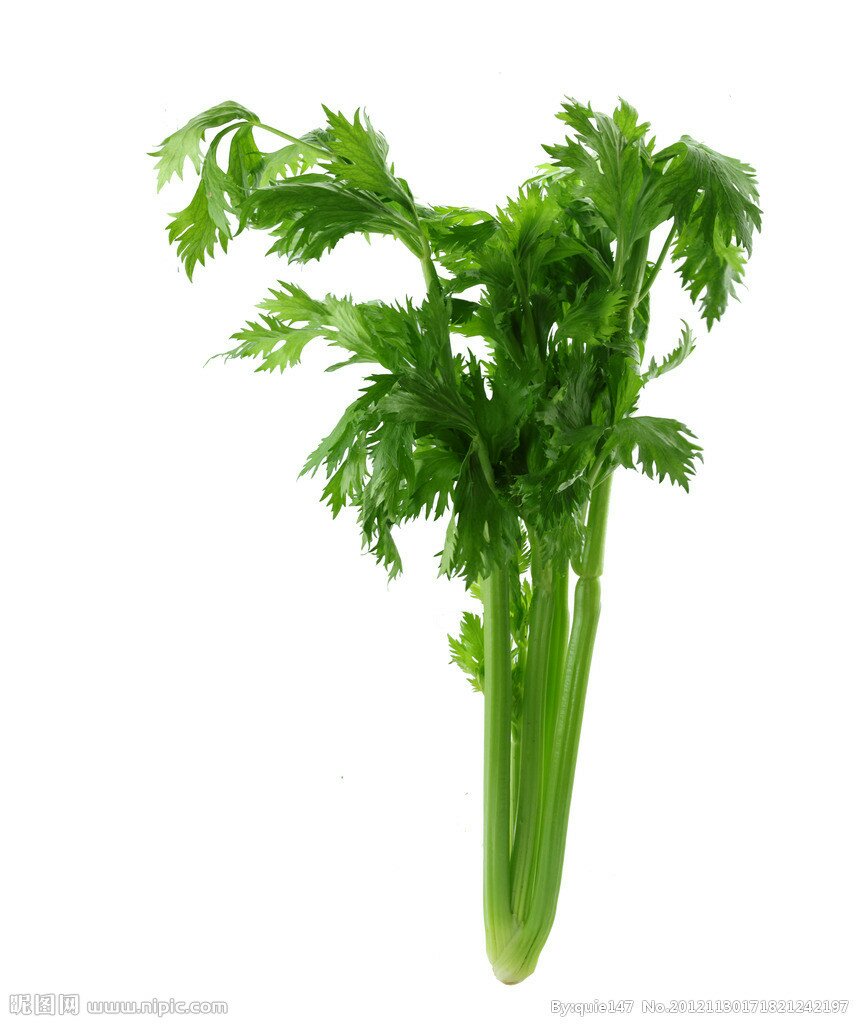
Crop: unknown
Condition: celery